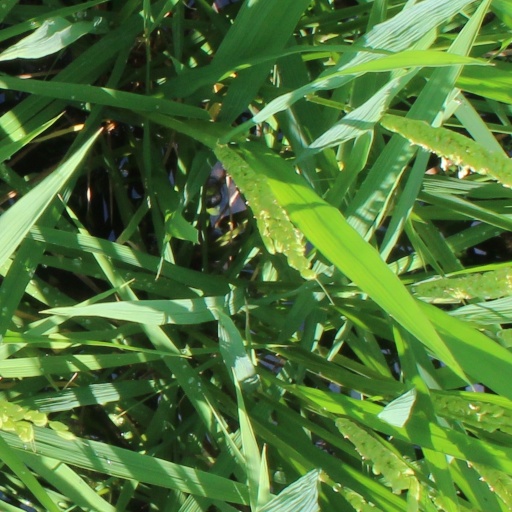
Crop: rice